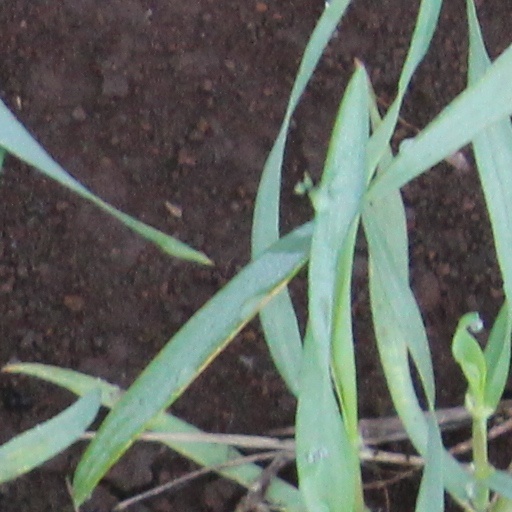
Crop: wheat